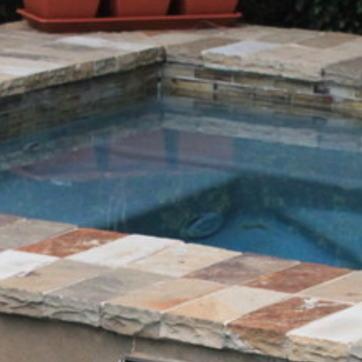
Material: water